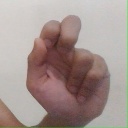
अक्षर: ढ